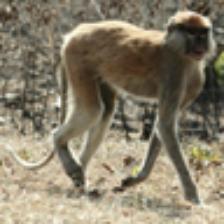
Label: NonHuman